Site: brandenburg
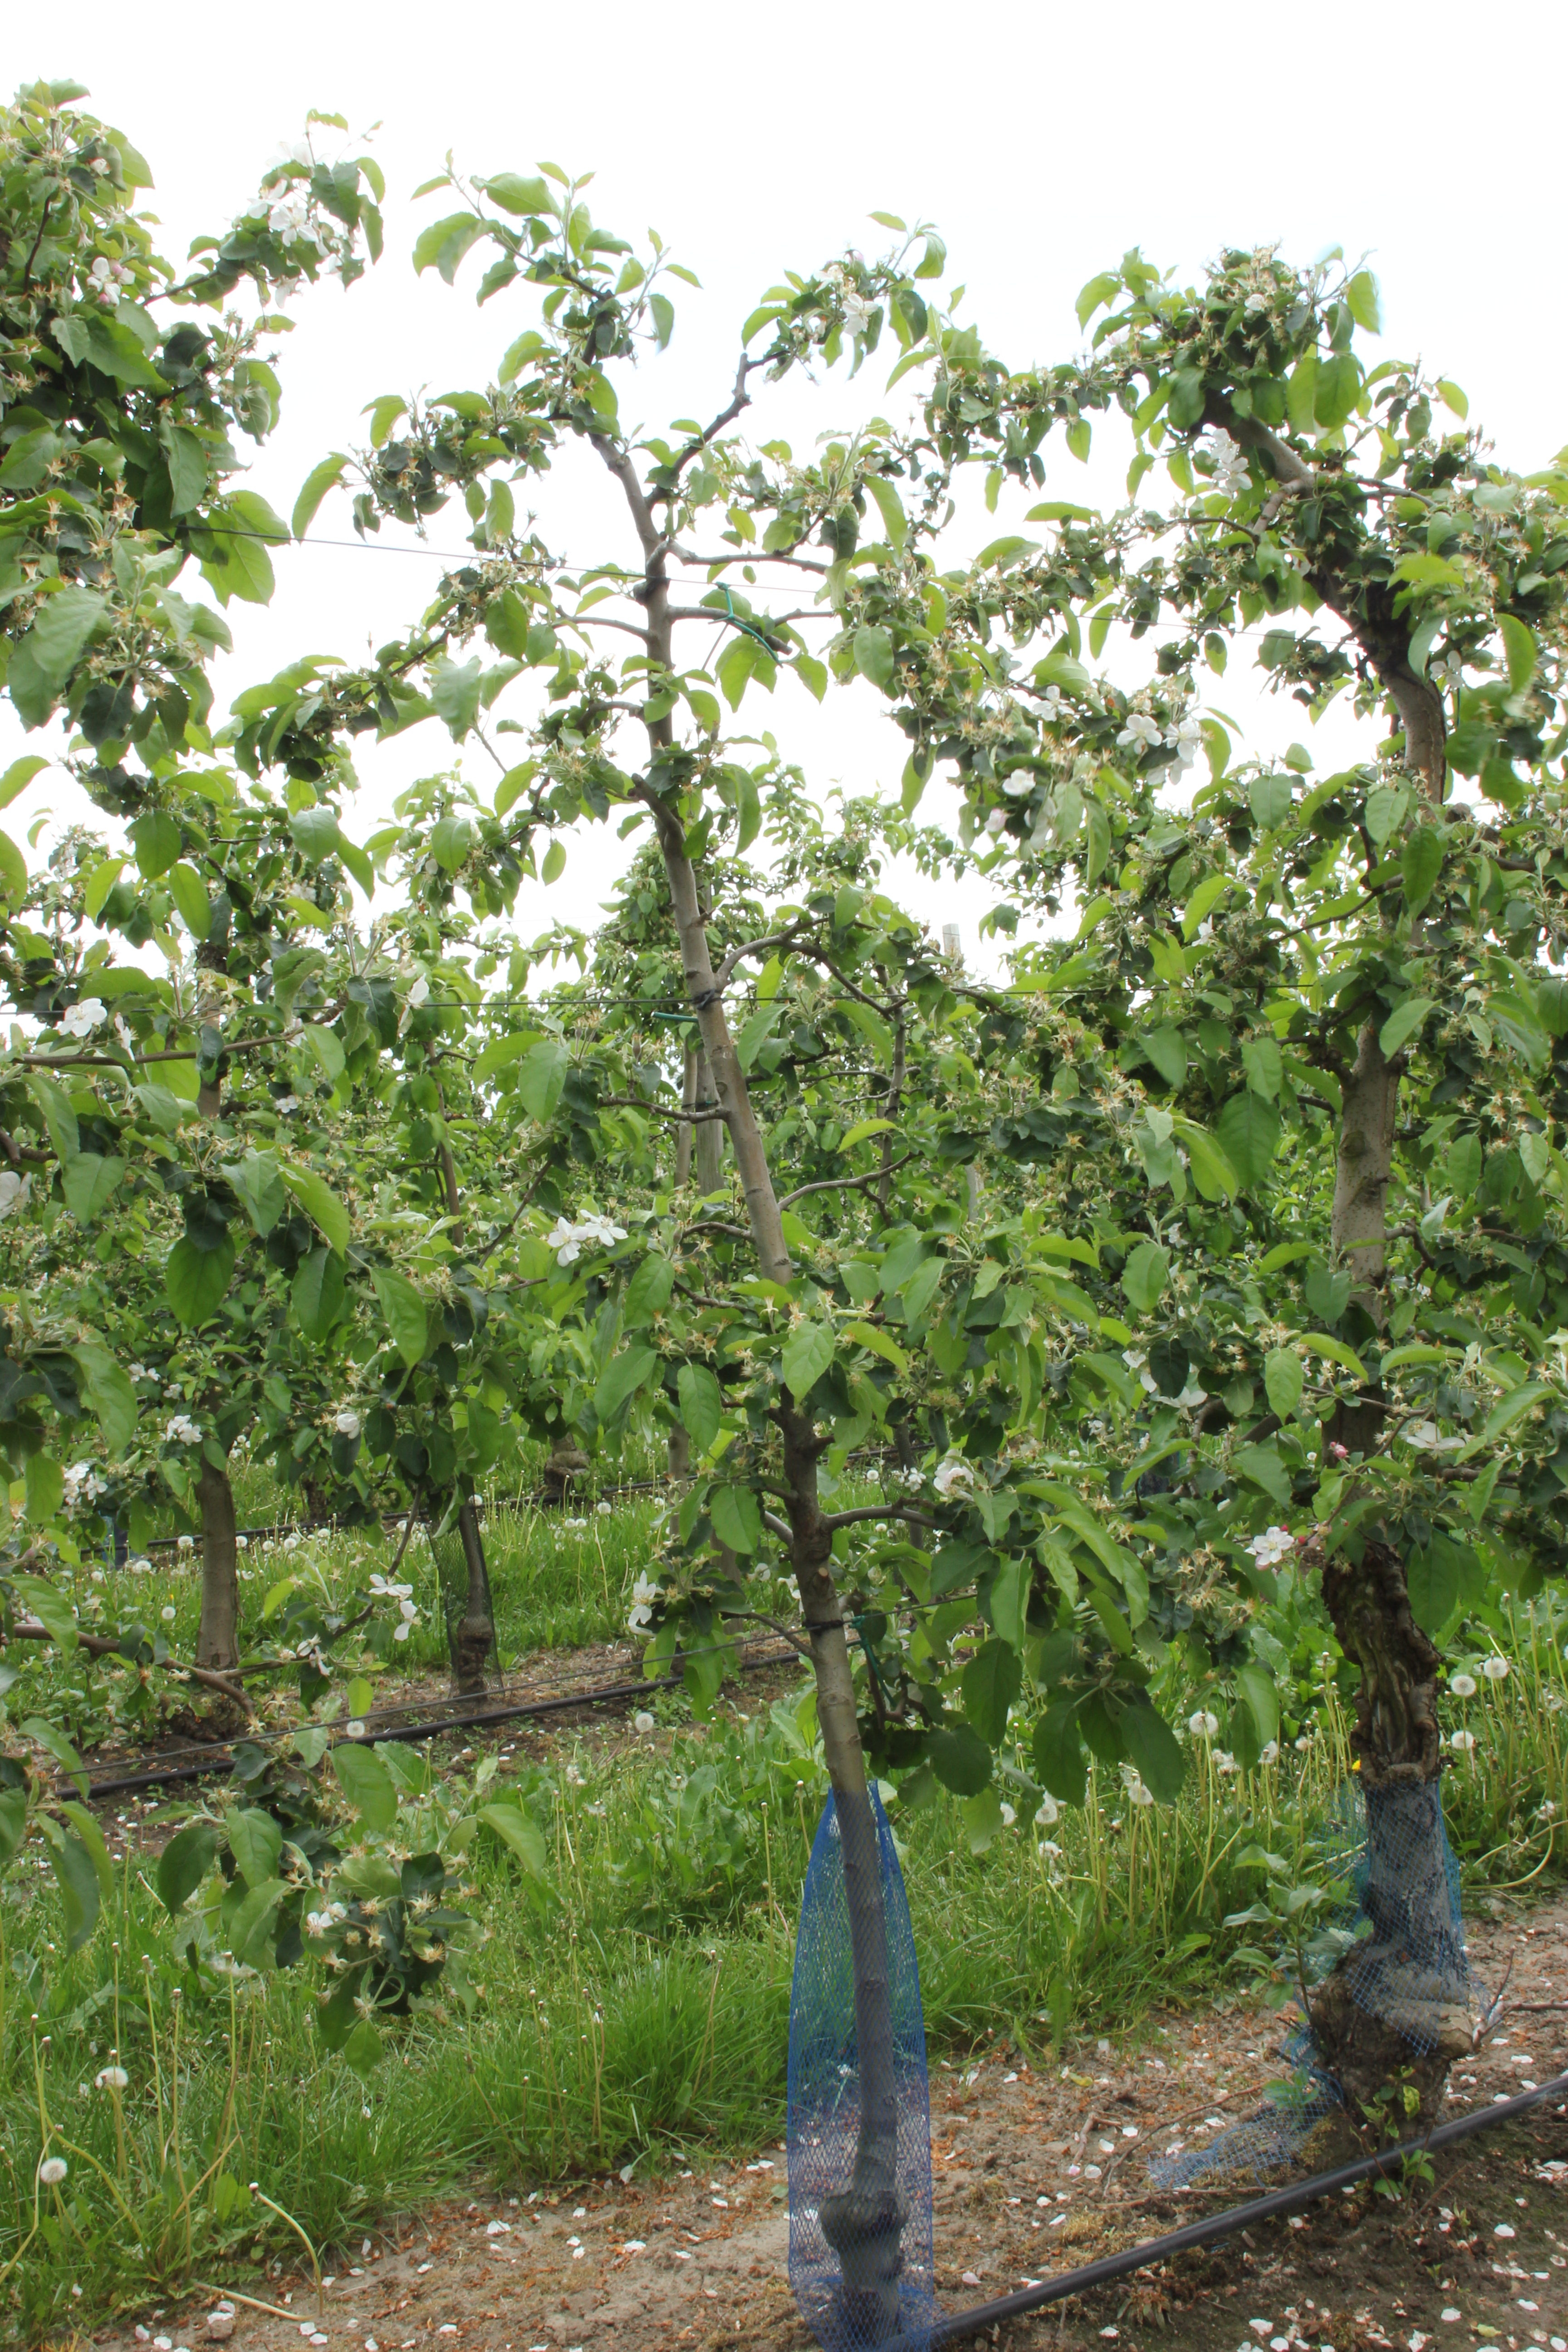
Growth stage (BBCH 67): Flowering